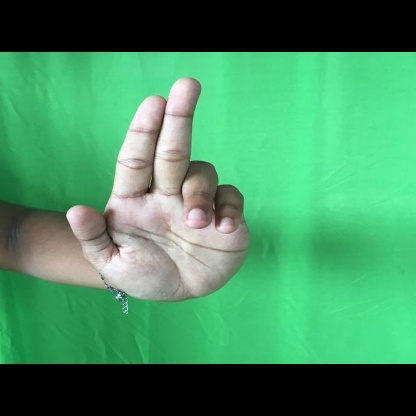
Mudra: Ardhapathaka